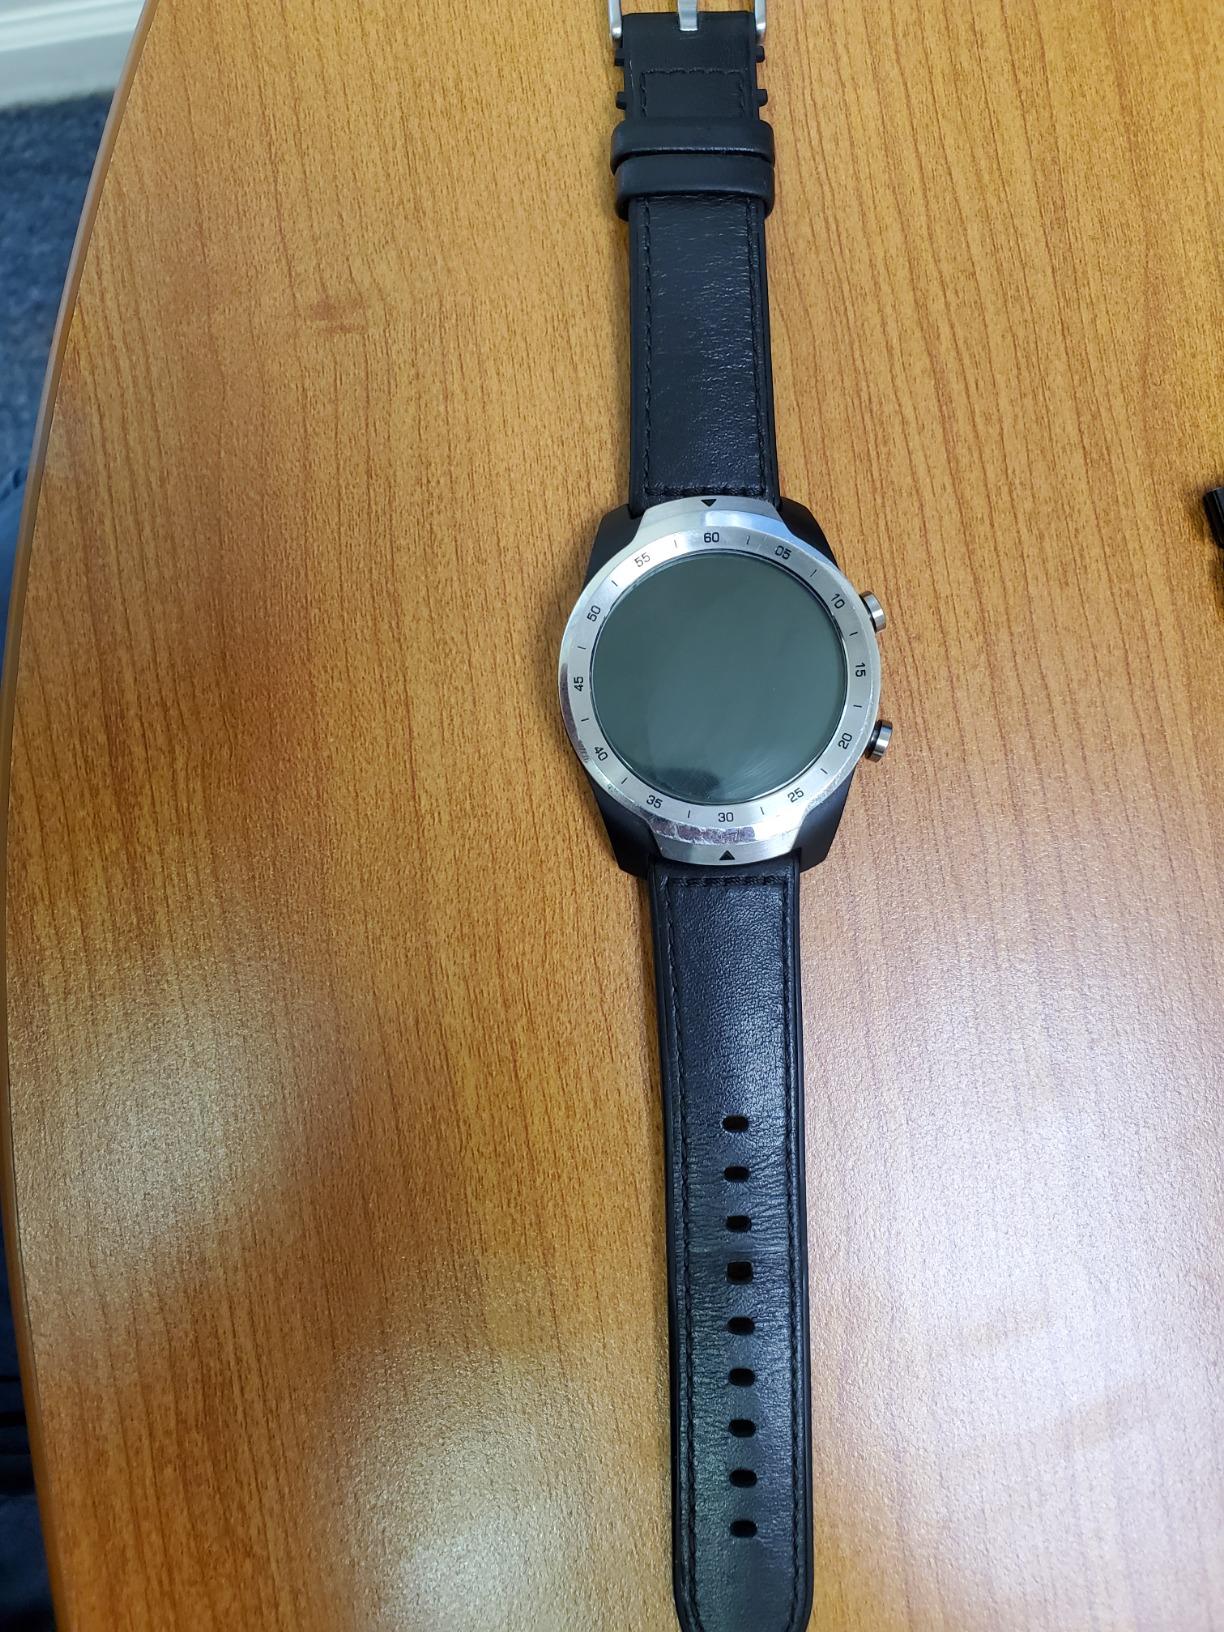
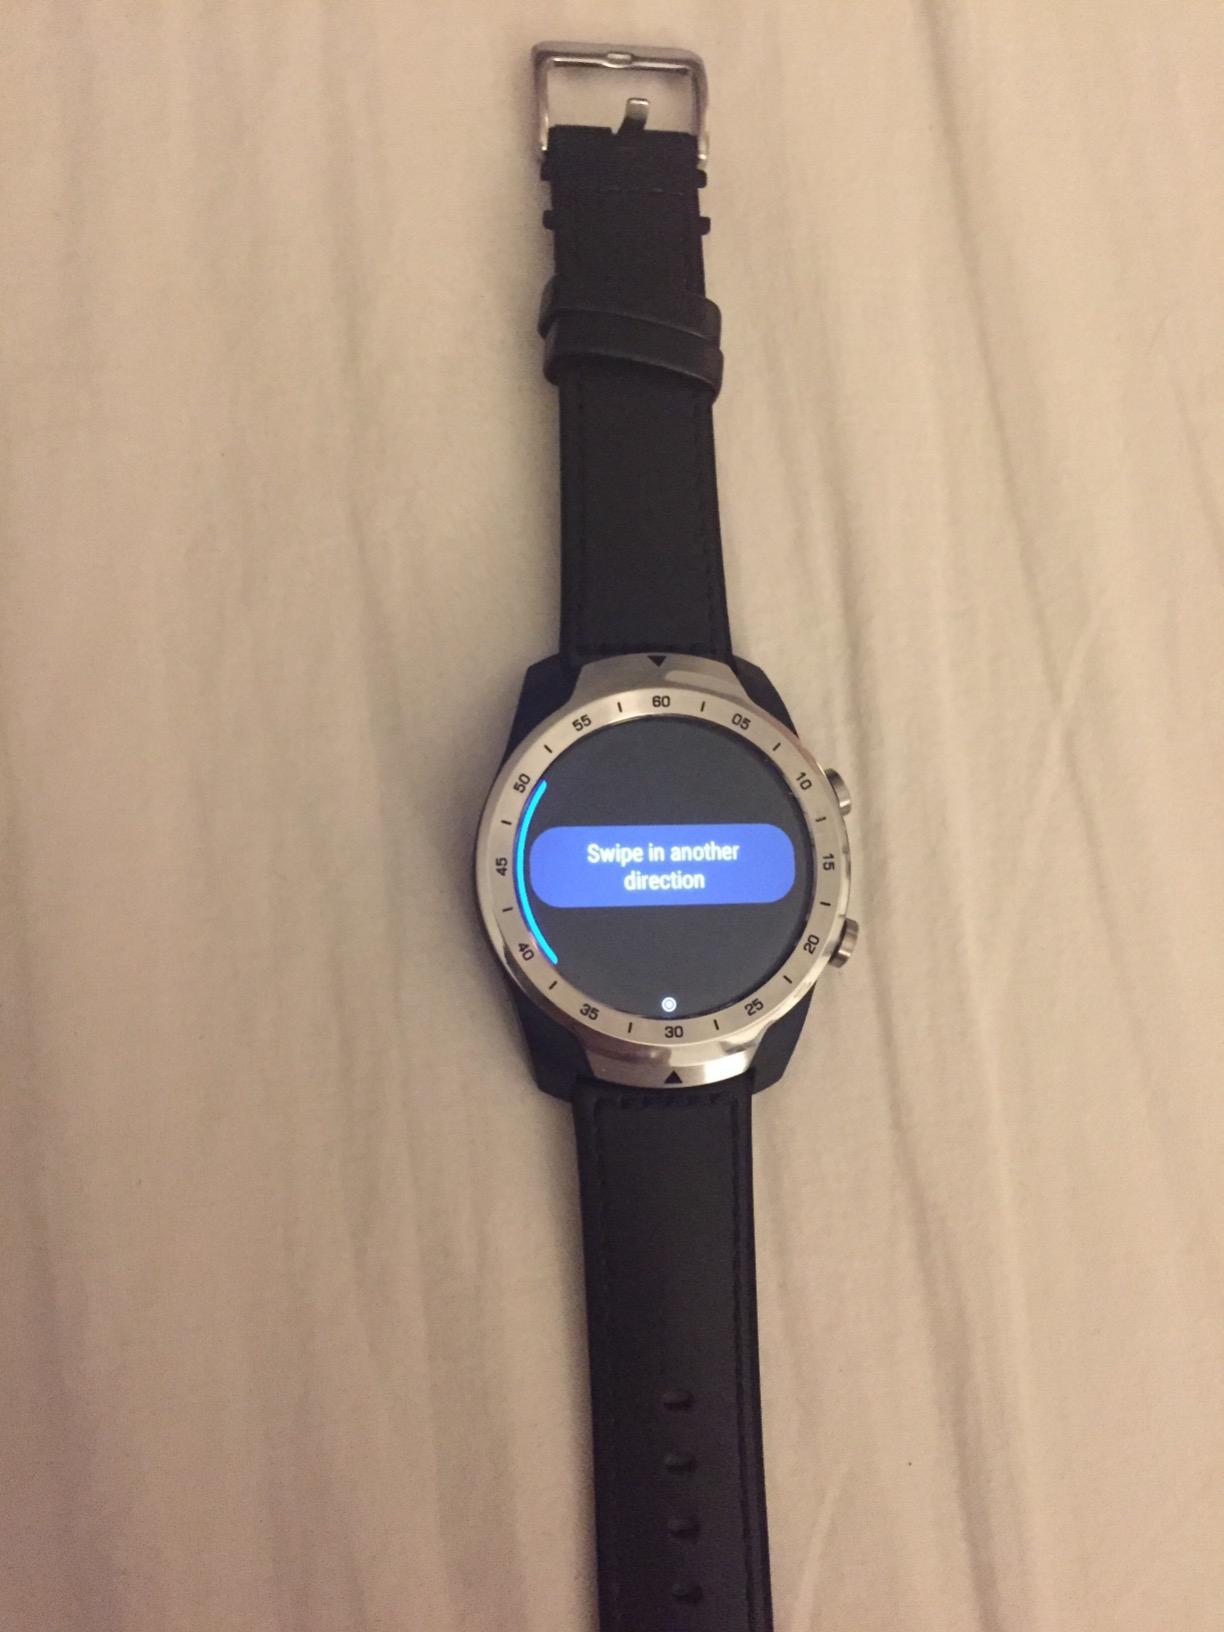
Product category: smartwatch
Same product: yes